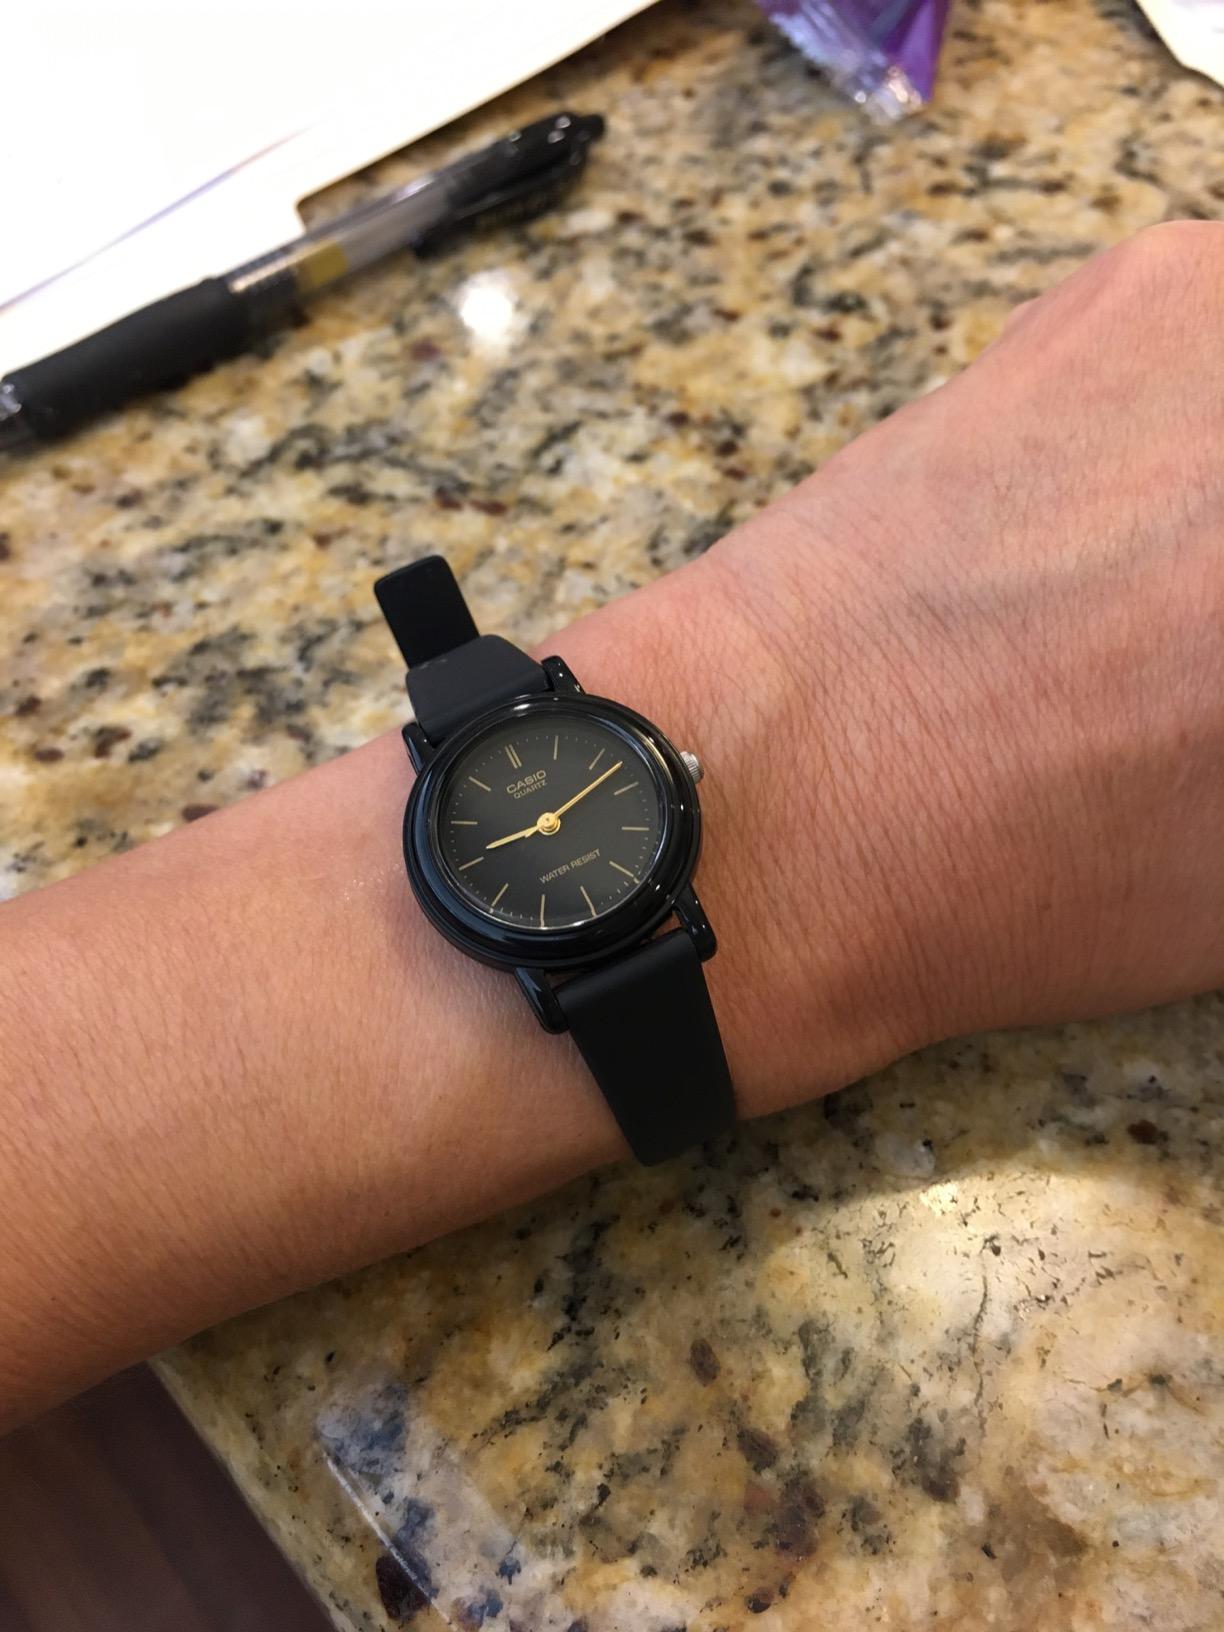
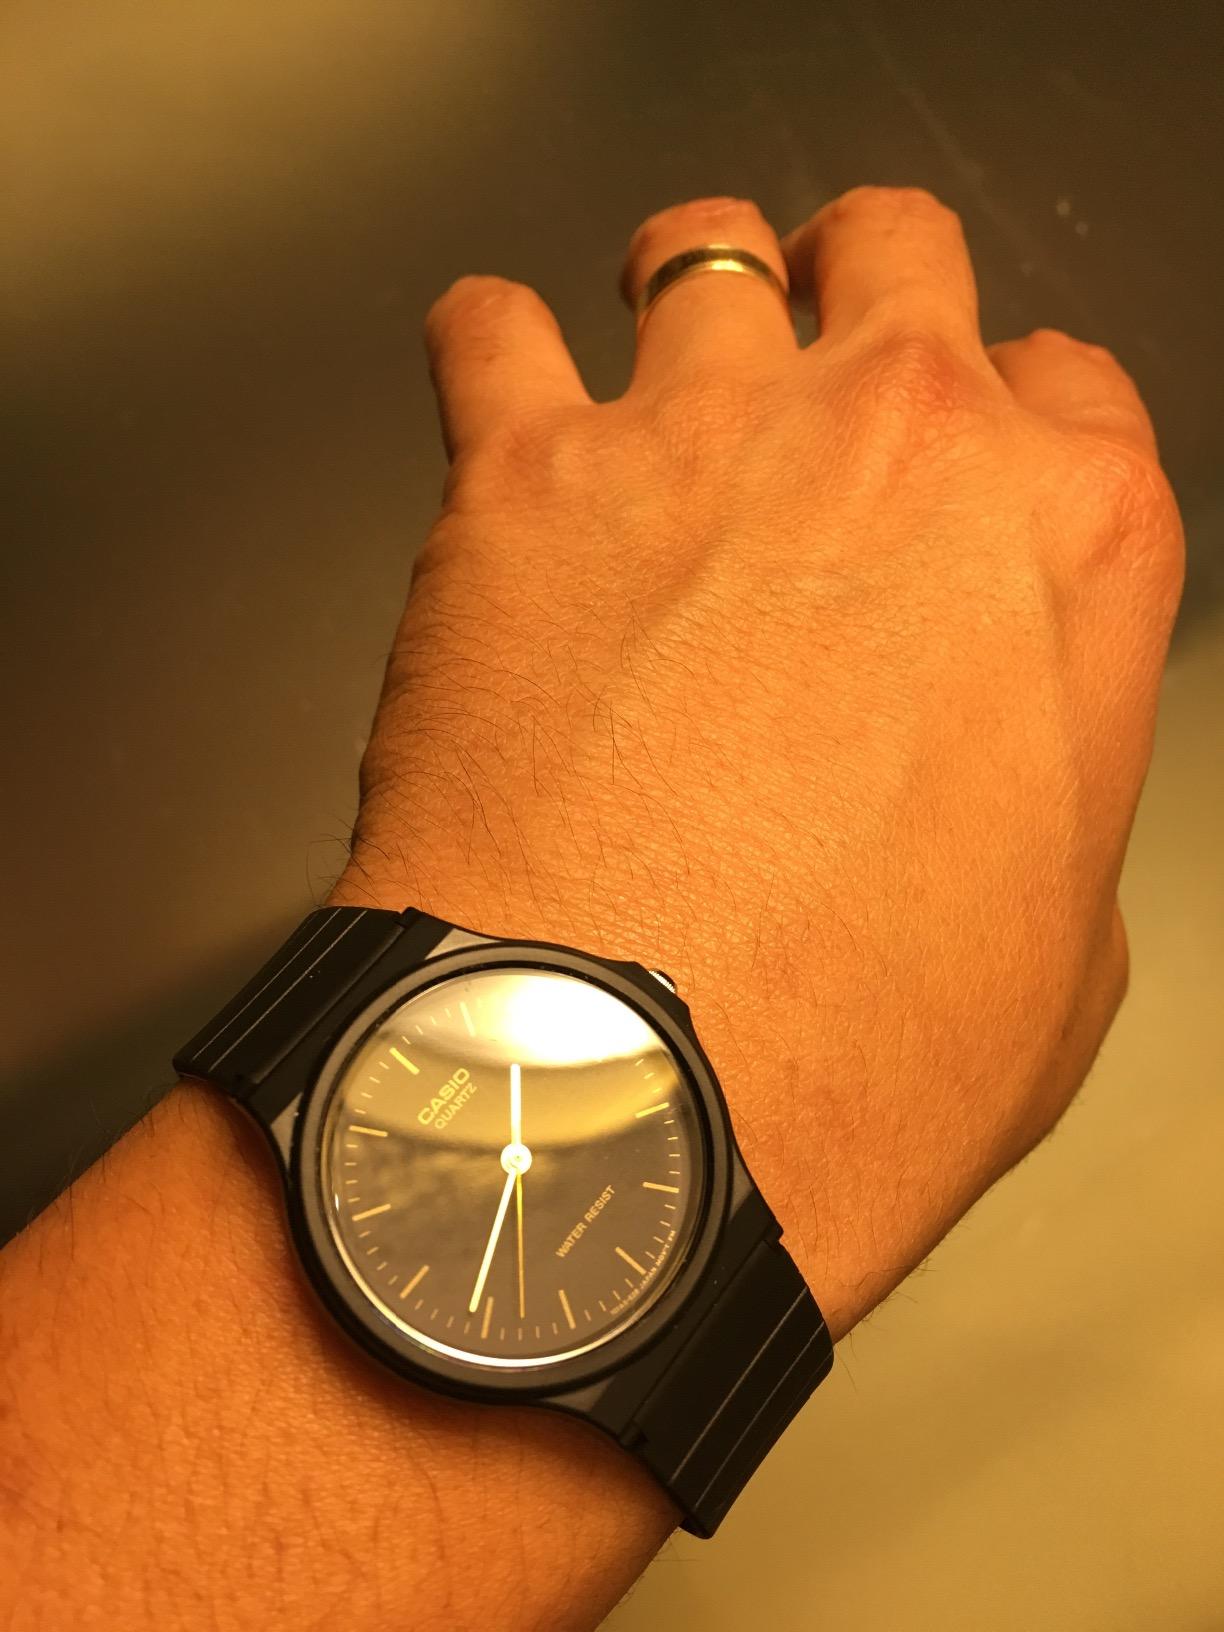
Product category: accessories_watch
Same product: no